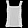
Label: Shirt